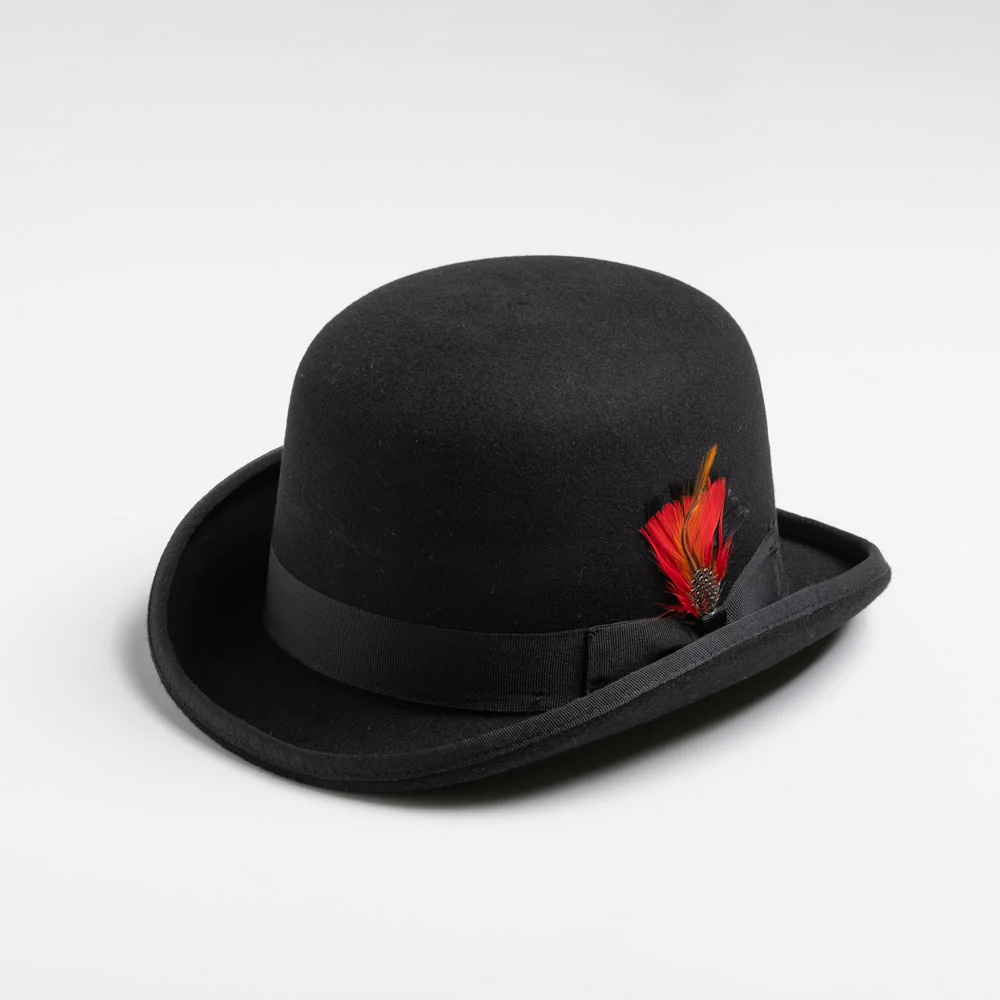
Scala - Wool Felt Bowler Hat
A smart-looking wool felt derby style. Also known as a bowler, this hat is fully lined with a leather sweatband and is finished with a grosgrain ribbon around the crown. It has a bow on the left side and comes complete with a stylish, but removable, red feather. Brim: 2" grosgrain bound Crown: 4 1/2"
Brand: Scala
Category: Apparel & Accessories > Clothing Accessories > Hats > Bowler Hats